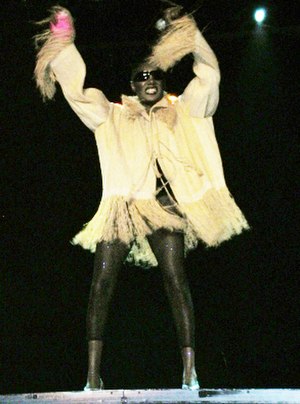
Grace Jones
Grace Jones i 2007
Grace Jones er en jamaicansk sangerinde, der var et af firsernes helt store popkultur-navne, hun var topmodel, muse for Andy Warhol, indbegrebet af New Yorker-klubben Studio 54 og James Bond-skurk i A View to a Kill.